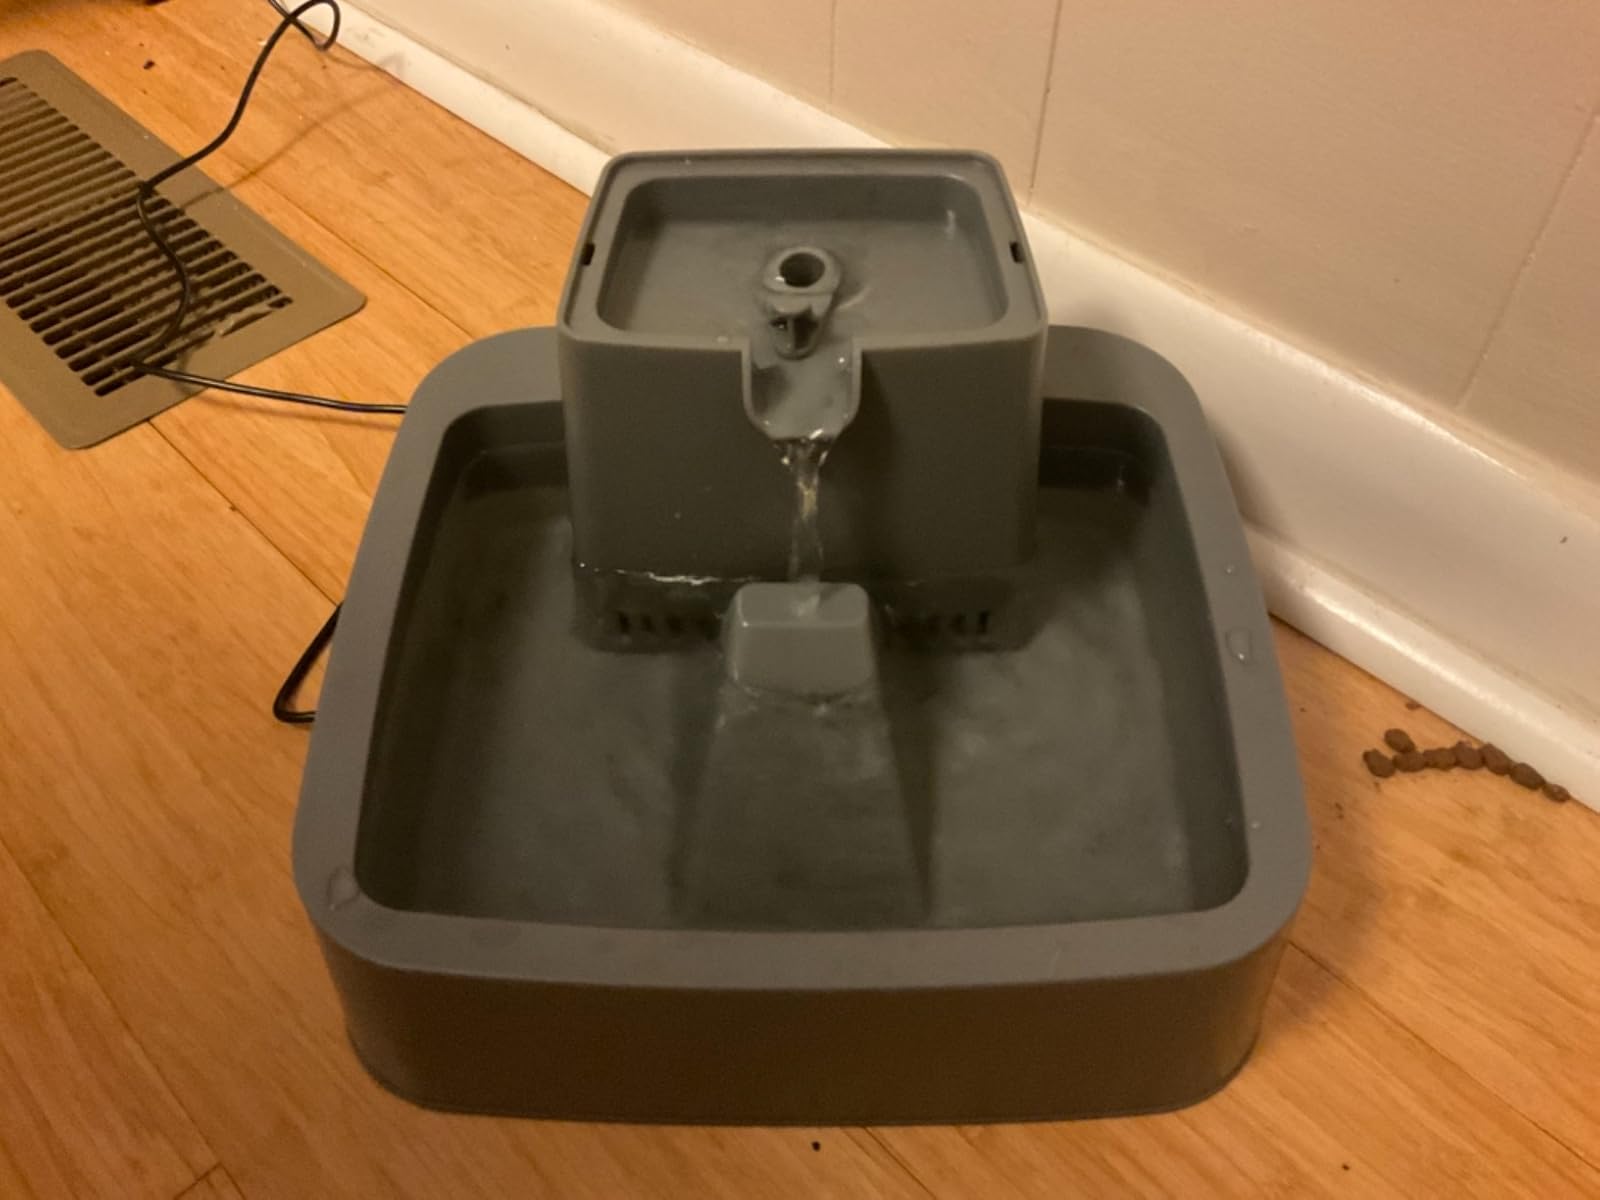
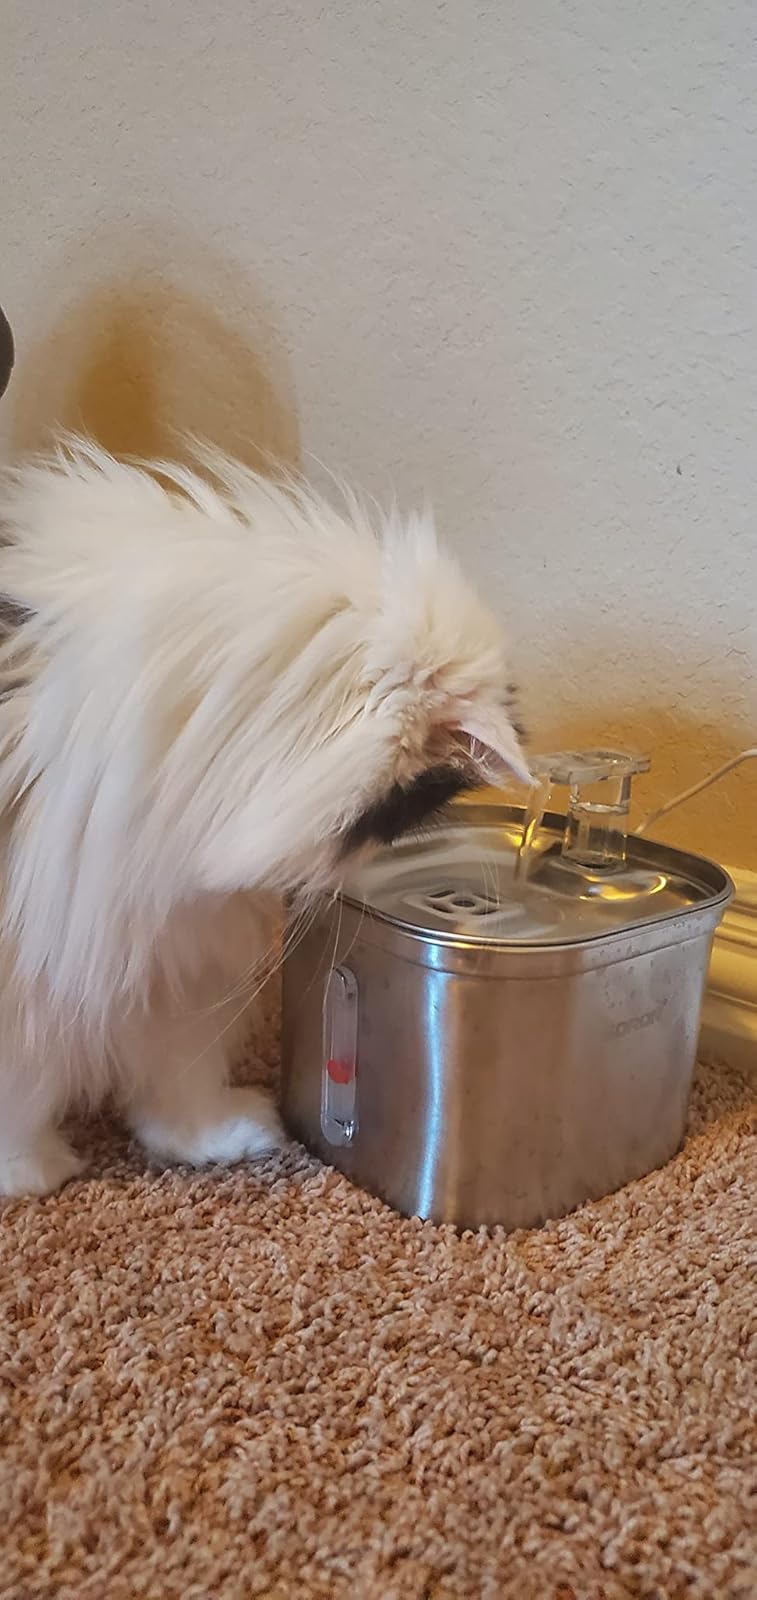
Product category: items_bowl
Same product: no